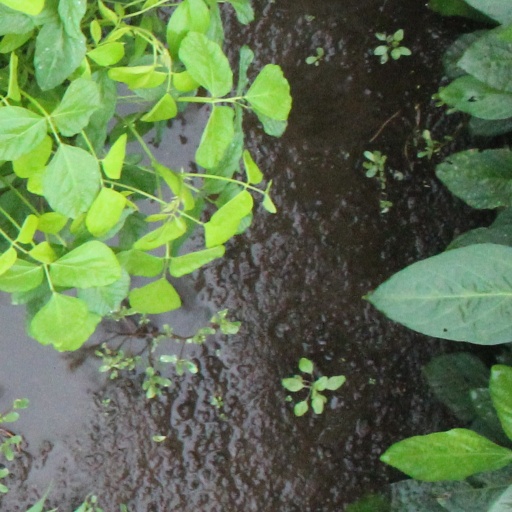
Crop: soybean